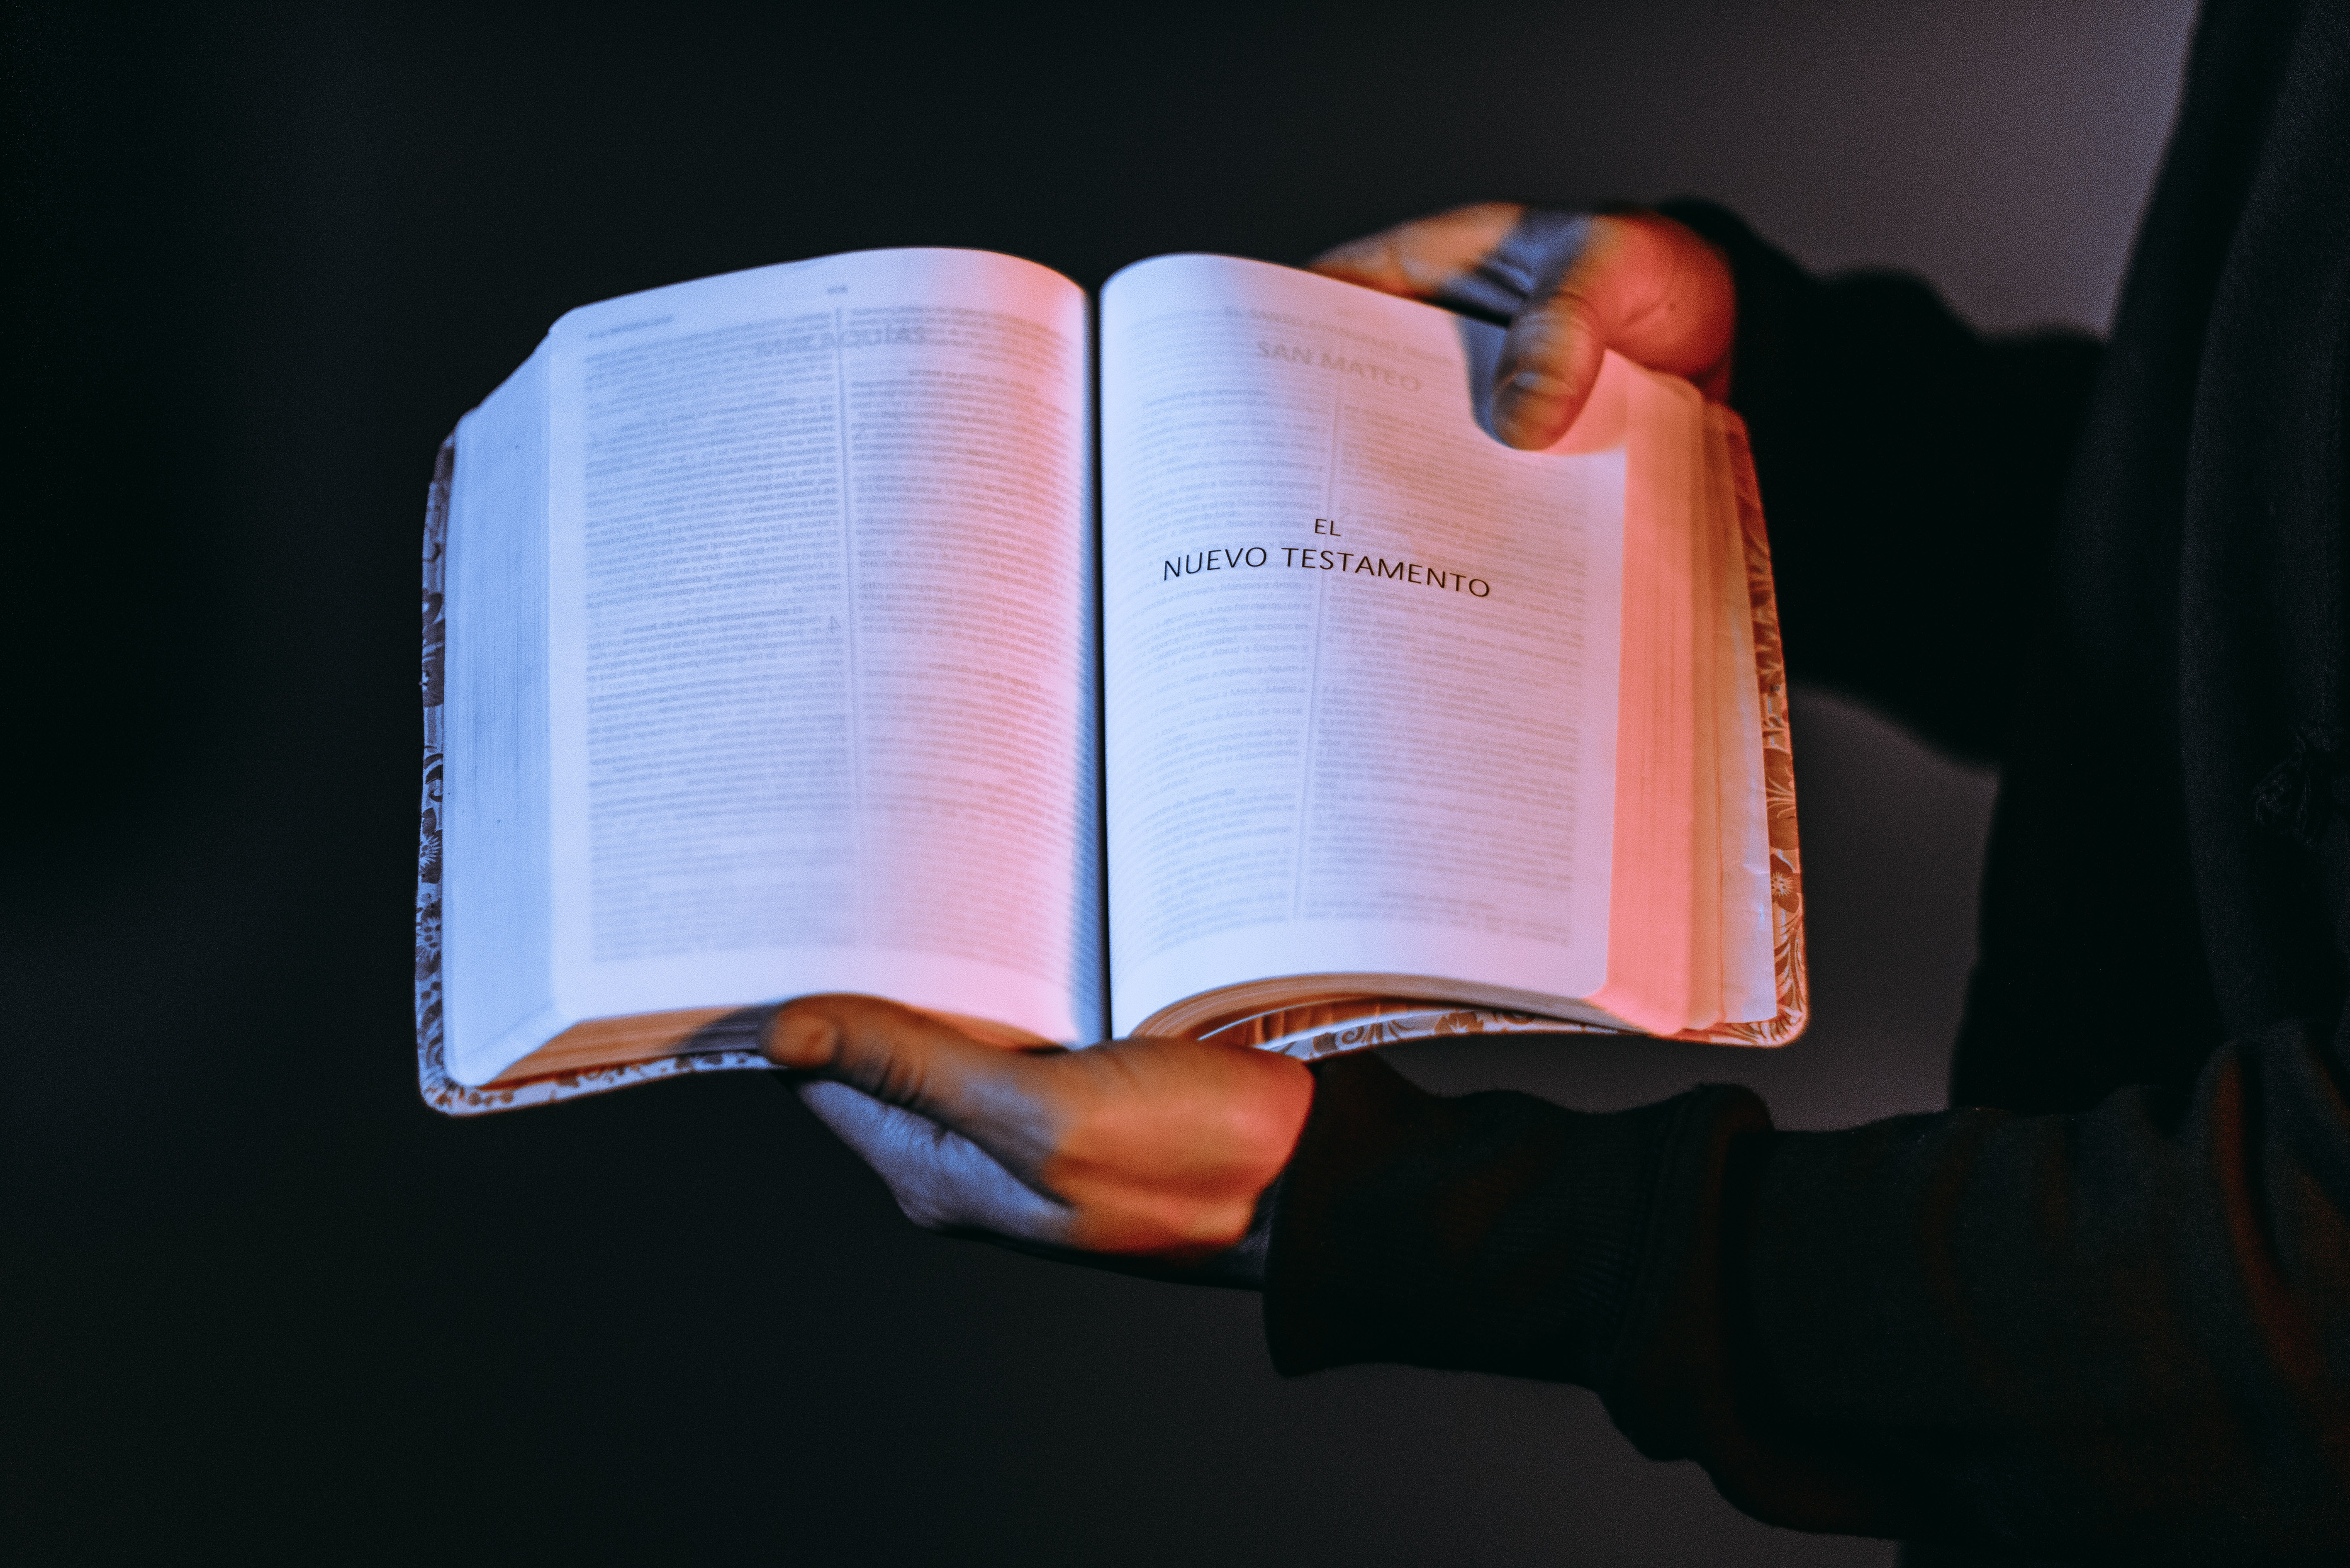
text, book, hand, reading, Material property, publication